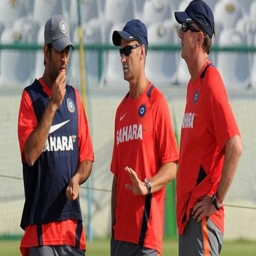
cricket player will bring a lot to the table .